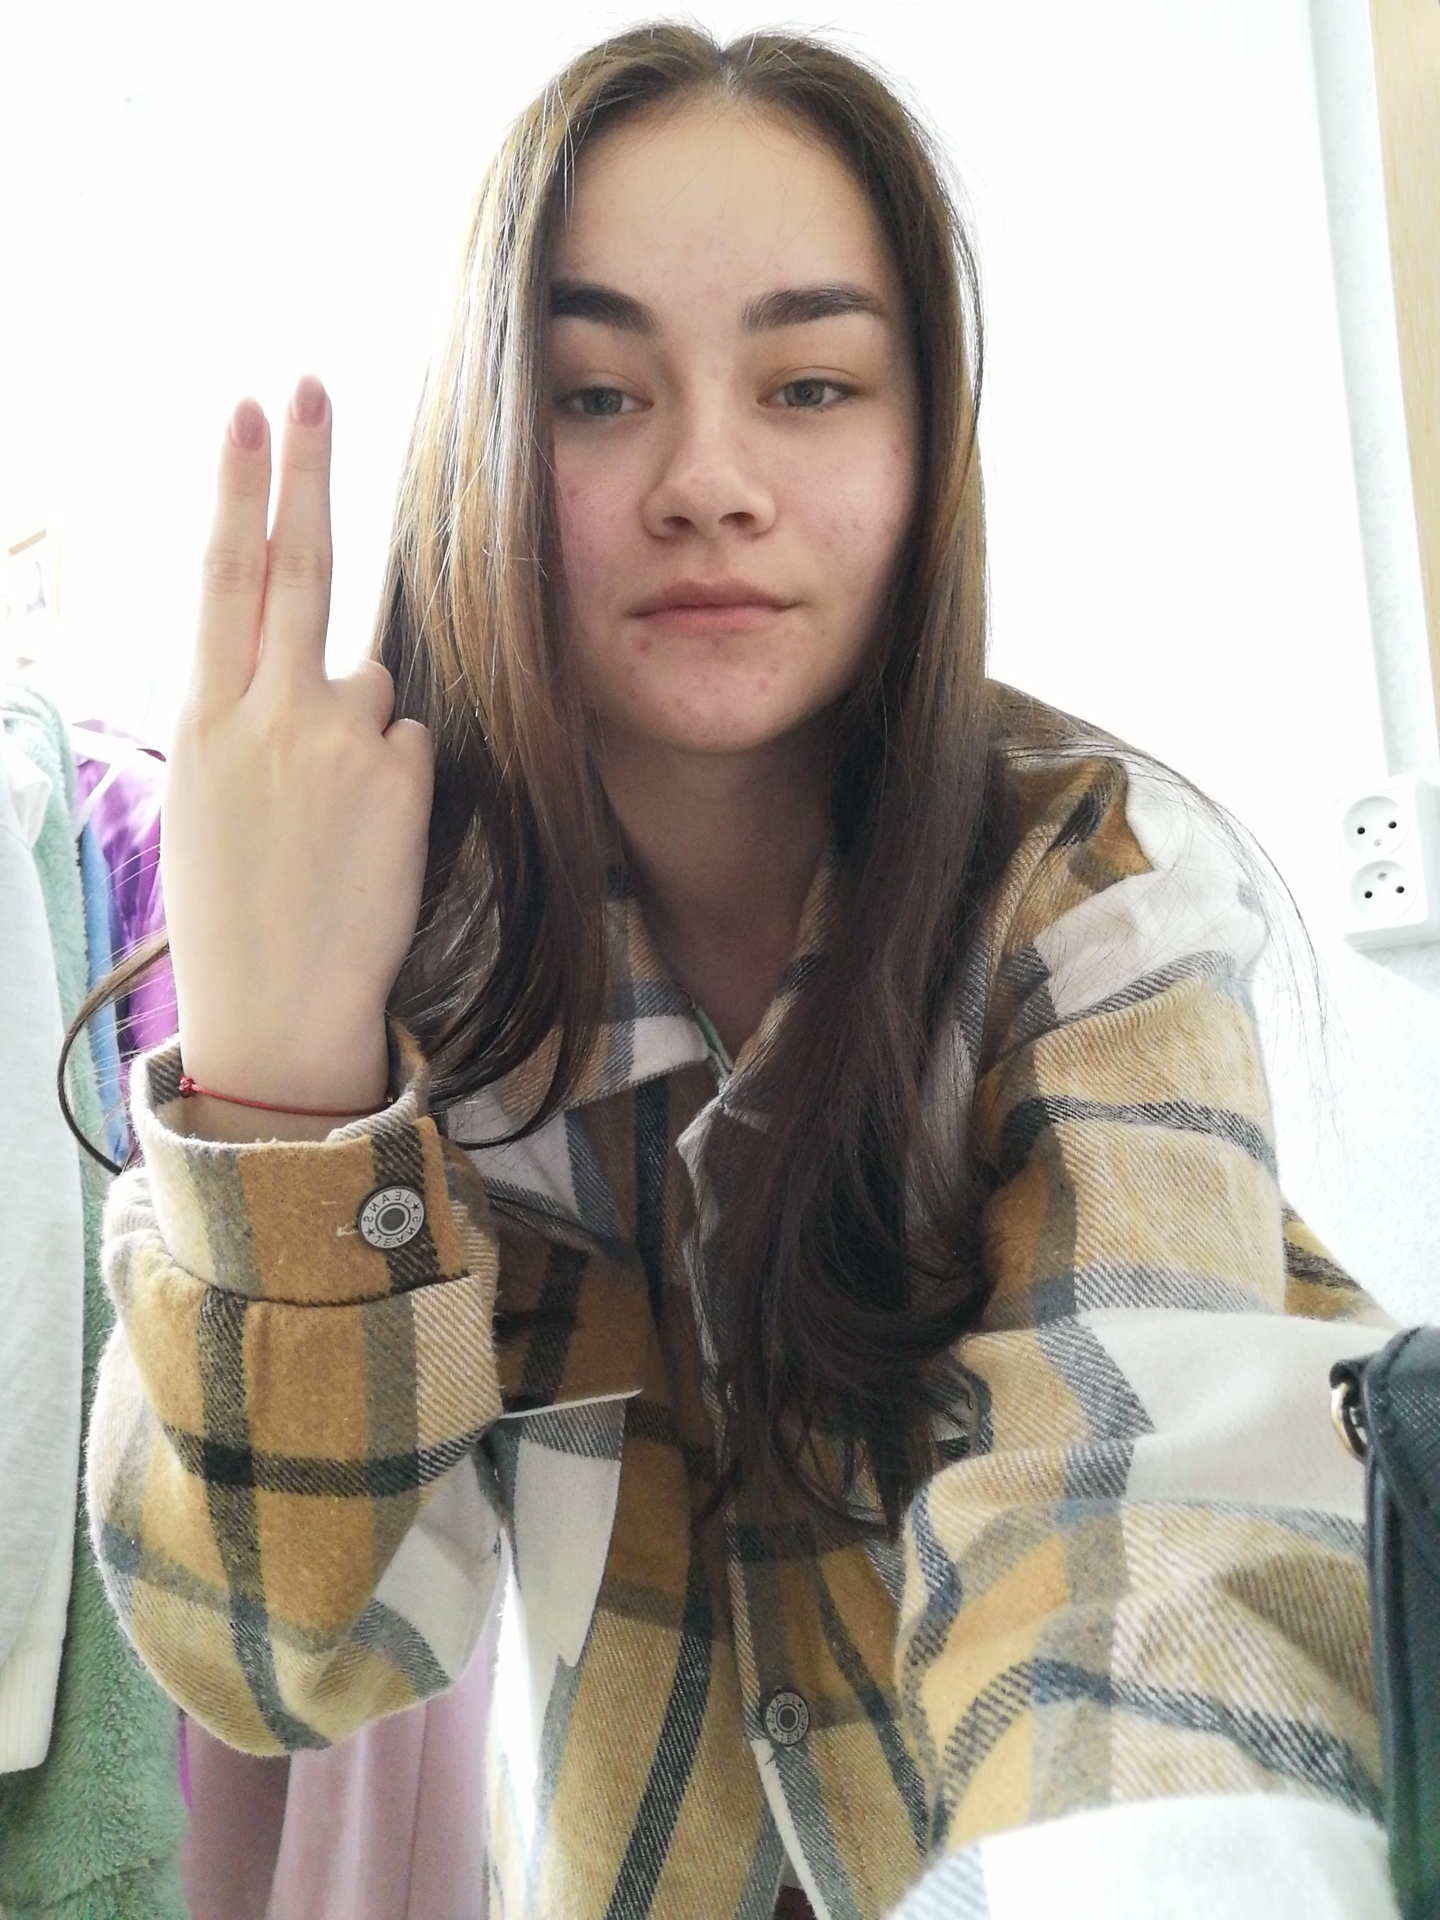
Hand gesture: two_up_inverted